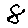
Label: 8